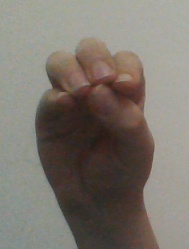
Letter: ha